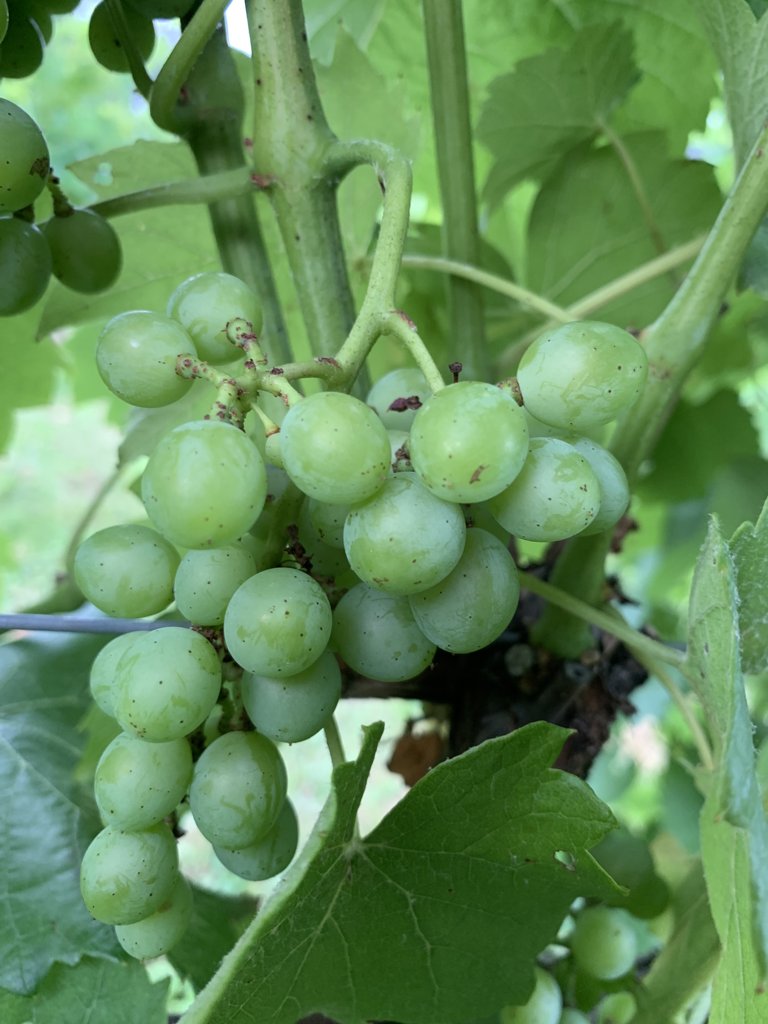
Berries visible: 35
Grape clusters: 3